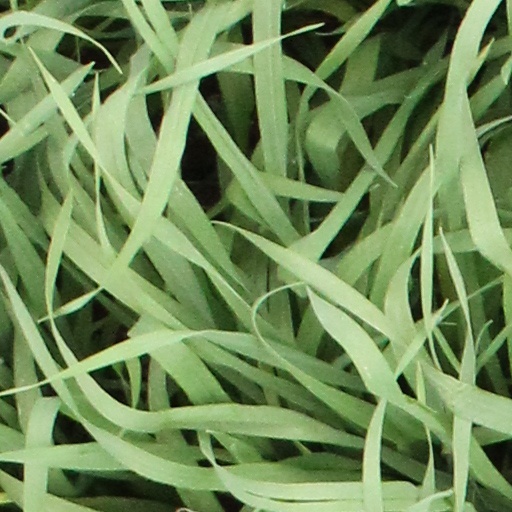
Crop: wheat